London Symphony Orchestra

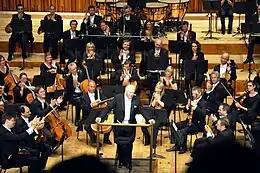
The LSO at the Barbican, 2011. Front, left to right, Roman Simović, Carmine Lauri (violins), Alastair Blayden, Tim Hugh (cellos), Bernard Haitink (conductor), Gillianne Haddow, Edward Vanderspar (violas), Tom Norris, Evgeny Grach (violins). Players to the rear include David Pyatt (horn), Andrew Marriner (clarinet), Rachel Gough (bassoon)

The lack of good rehearsal facilities to which Bernstein had objected was addressed in the 1970s when, jointly with the LPO, the LSO acquired and restored a disused church in Southwark, converting it into the Henry Wood Hall, a convenient and acoustically excellent rehearsal space and recording studio, opened in 1975.